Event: Nepal Earthquake
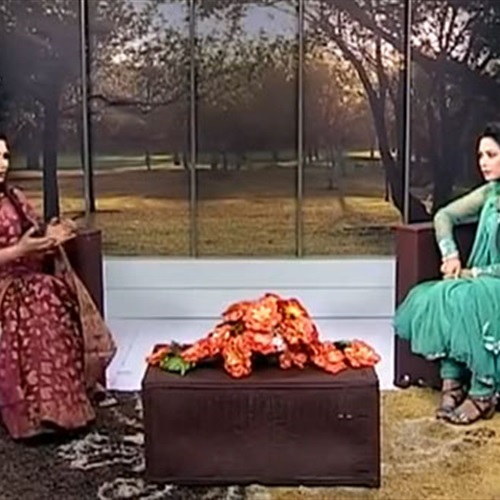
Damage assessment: no_damage